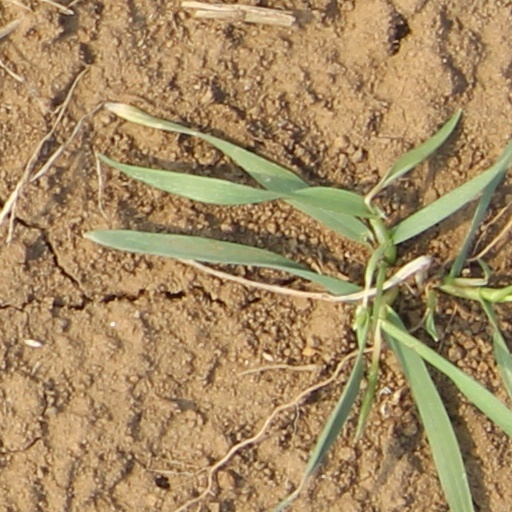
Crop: wheat